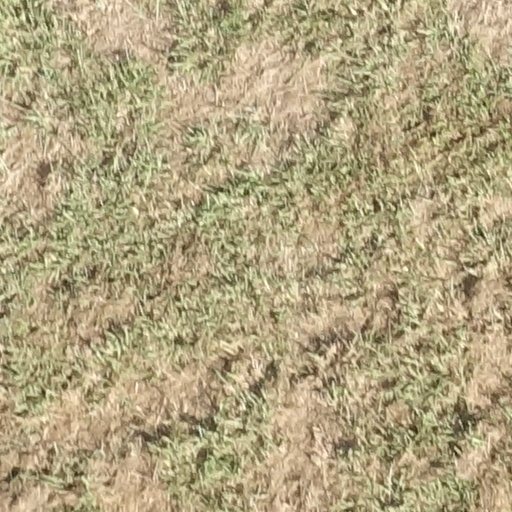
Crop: sorghum